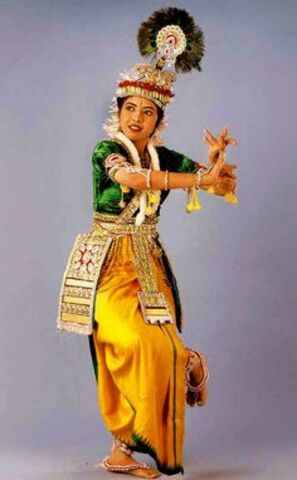
Dance form: manipuri